Ahmard Hall

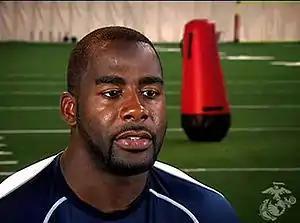

Ahmard Rashad Hall (born November 13, 1979) is an American former professional football player who was a fullback for the Tennessee Titans of the National Football League (NFL). He played college football for the Texas Longhorns and was originally signed by the Titans as an undrafted free agent in 2006. He is also a United States Marine.